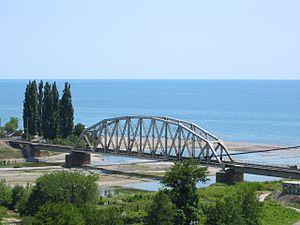
Sotchi est une ville et une station balnéaire du kraï de Krasnodar, en Russie. Elle est située au bord de la mer Noire, dans la partie russe du Caucase. La région a autrefois appartenu aux territoires de la Circassie. La ville est fondée en 1838, avec l'implantation d'un fort russe. Sa population s'élevait à 368 011 habitants en 2013. Sotchi forme avec les villes avoisinantes une ville-arrondissement, dont elle est le chef-lieu administratif. L'ensemble comptait 445 209 habitants en 2013. Sotchi a été la ville hôte des Jeux olympiques d'hiver de 2014, son parc olympique est aujourd'hui le théâtre du Grand Prix de Russie de Formule 1, et la ville fut l'un des sites de la Coupe du monde de football de 2018.
L'Aché est une petite rivière côtière de 40 kilomètres du sud de la Russie qui se jette dans la mer Noire à Aché, village dépendant du raïon de Lazarevskoïe appartenant à l'ensemble balnéaire du Grand Sotchi.